Army of the Northwest (United States)

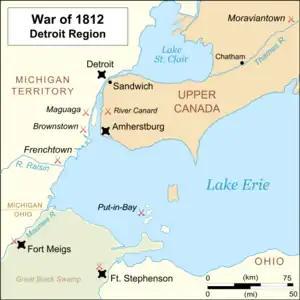
War of 1812 battles in the Detroit region

Outnumbered by the combined British and Native forces, Harrison proceeded cautiously. Harrison's forces spent the next several months building fortifications along the Maumee River. In April, they defended their newly created fort at the Siege of Fort Megis. In September of 1813, as American forces secured Lake Erie and opened up a front in British Canada, Harrison's forces retook Detroit. From their improved position, Harrison was able to lead the Army of the Northwest to victory at the Battle of the Thames. Tecumseh was killed and the British-aligned Native coalition was shattered, propelling Harrison to national prominence.